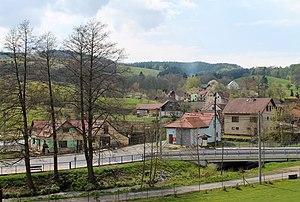
Horní Poříčí est une commune du district de Blansko, dans la région de Moravie-du-Sud, en République tchèque. Sa population s'élevait à 273 habitants en 2017.